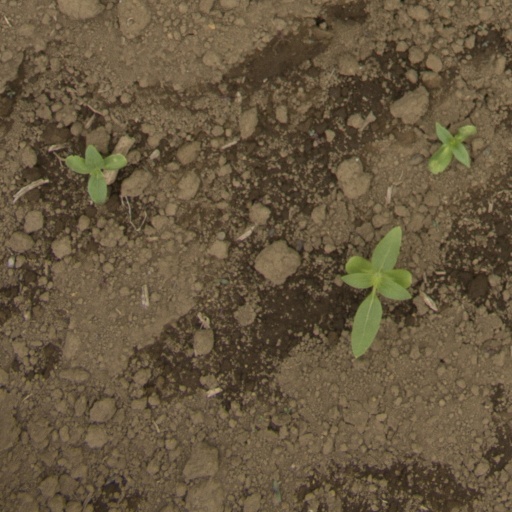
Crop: Jerusalem artichoke